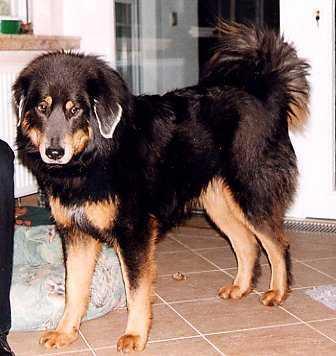
Tibetan_mastiff